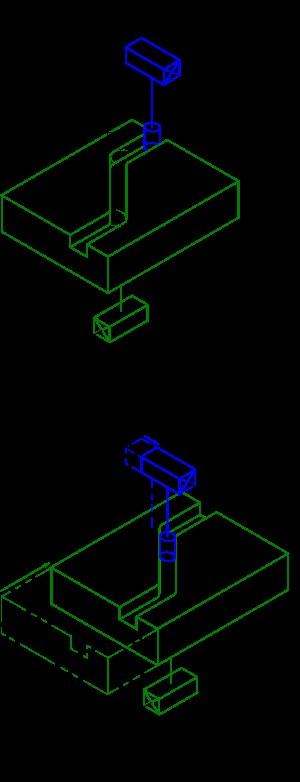
En mécanique, un à-coup ou saccade est une brusque variation du vecteur accélération sans notion de choc, comme un conducteur donnant un coup d'accélérateur, un coup de frein ou un coup de volant.